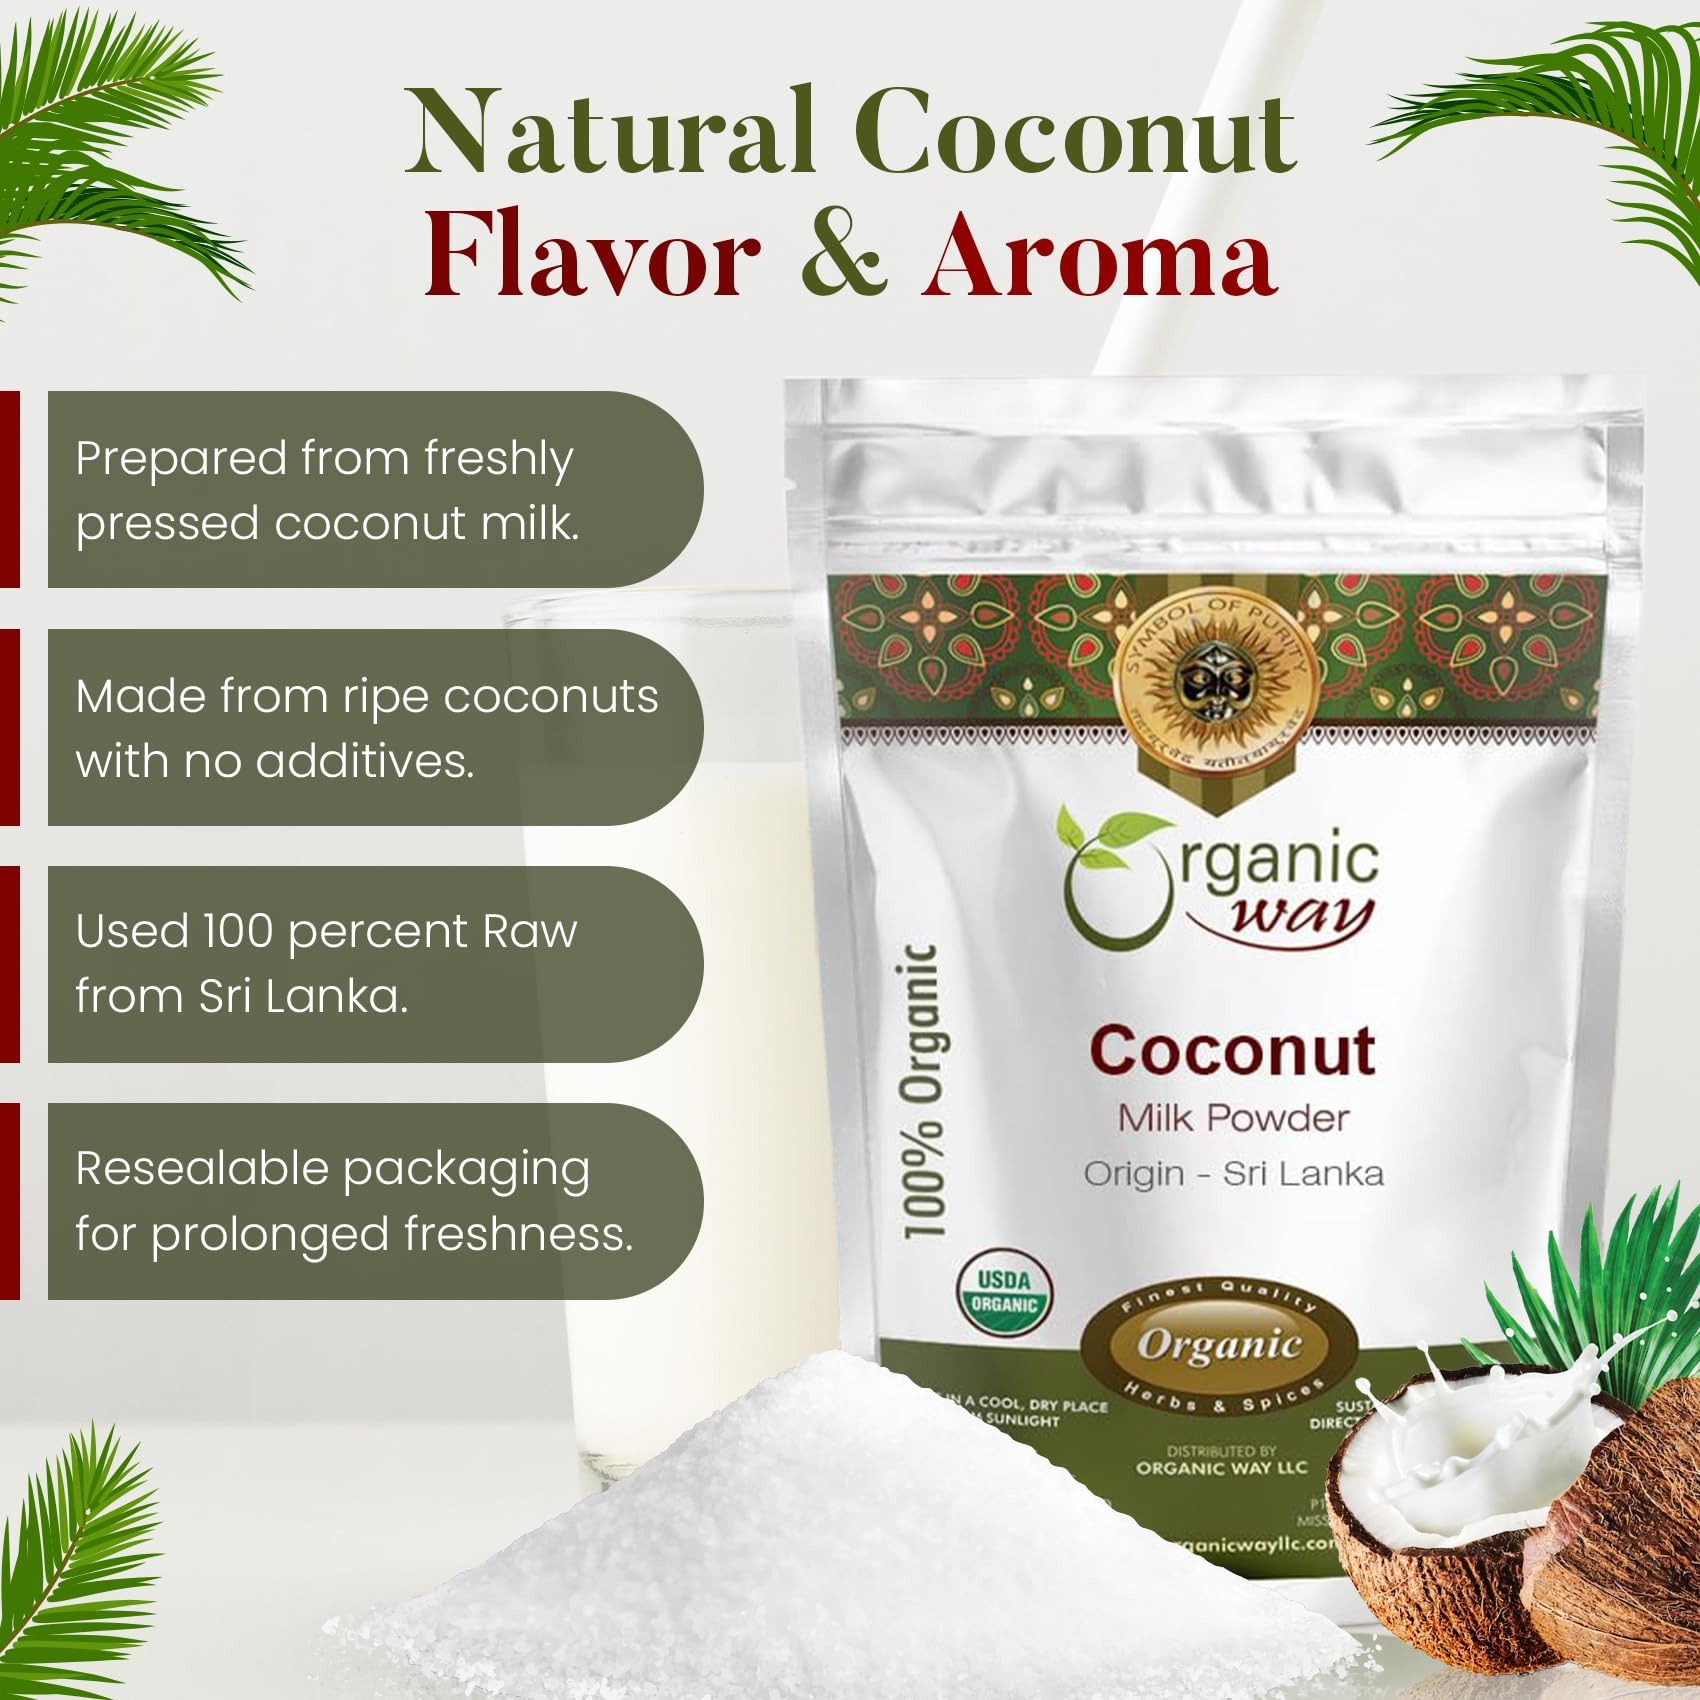
Item Name: Organic Way Coconut Milk Powder - Unsweetened Creamer Alternative for Coffee and Smoothies | Vegan, Non-GMO and Gluten Free | Keto Friendly | 100% Raw from Sri Lanka (1LB)
Bullet Point 1: Completely Natural: Made from fresh, ripe coconuts with no additives or preservatives. Our powdered coconut milk is prepared from freshly pressed coconut milk. This powder milk is classic for adding creaminess to smoothies, curries, and desserts.
Bullet Point 2: Details: Packed with essential nutrients like calcium, iron, protein, and vitamin C. This coconut milk powder is a nutritious addition to your diet. Our organic milk powder is USDA certified organic and non-GMO. To prepare this lite coconut milk we use 100 percent Raw from Sri Lanka.
Bullet Point 3: Versatile: Use this dry milk powder as a dairy-free alternative to regular milk in cooking and baking, or add it to smoothies, coffee, or tea for a creamy and tropical flavor. Our dried milk powder is rich in natural coconut flavor and aroma. This organic powdered milk is suitable for paleo and keto diets.
Bullet Point 4: Easy to use: Simply mix one tablespoon of coconut milk powder with three tablespoons of warm water to create a rich and creamy coconut milk beverage. This organic coconut milk powder has convenient powdered form for easy storage and use. Our organic coconut powder comes in resealable packaging for prolonged freshness.
Bullet Point 5: Non-GMO, gluten-free, and vegan-friendly: Our coconut milk powder organic is made from completely organic coconuts and is free from artificial preservatives, flavors, and colors. This coconut powder organic is packed with essential nutrients and vitamins.
Product Description: Our coconut milk powder is made from premium, dried coconut milk that's been milled into a fine powder. This versatile product can be used in a wide range of recipes, from curries and soups to smoothies and baked goods. It's an ideal alternative to canned coconut milk, which can be difficult to find and expensive to ship. Our coconut milk organic powder is perfect for those who follow a vegan or vegetarian diet, as it's made from plant based creamer dried coconut meat and does not contain any dairy or animal products. This organic whole milk powder is also a great option for those who are lactose intolerant or have a coconut allergy, as it's completely free from these allergens. To use our organic gluten free powder milk , simply mix 1/4 cup of the powder with 3/4 cup of warm water. It is plant-based creamer. The powder coconut milk will quickly dissolve, and you'll be left with a rich and creamy coconut powder milk that can be used in any recipe that calls for coconut milk. We recommend using this dry whole milk powder within 6 months of opening for optimal freshness. Please note that the powder may clump together, but this is normal and does not affect the quality of the product. Simply whisk or blend the powder with warm water to re-dissolve it.
Value: 16.0
Unit: Ounce

Price: 16.99